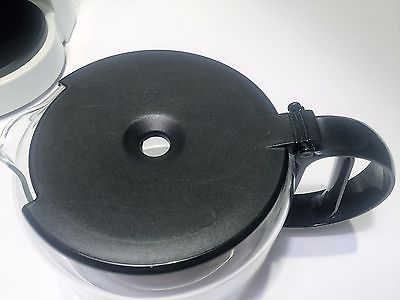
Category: coffee maker